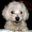
Label: dog